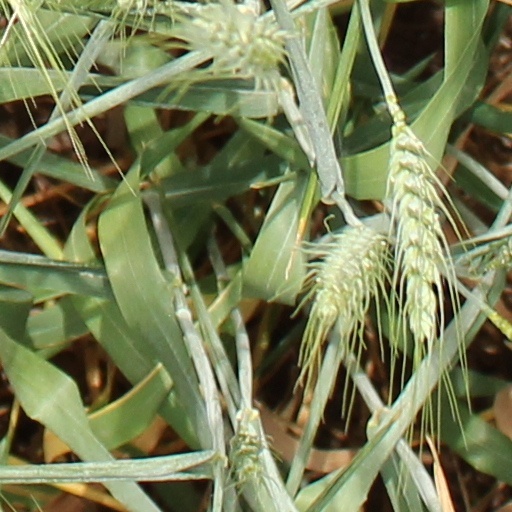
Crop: wheat